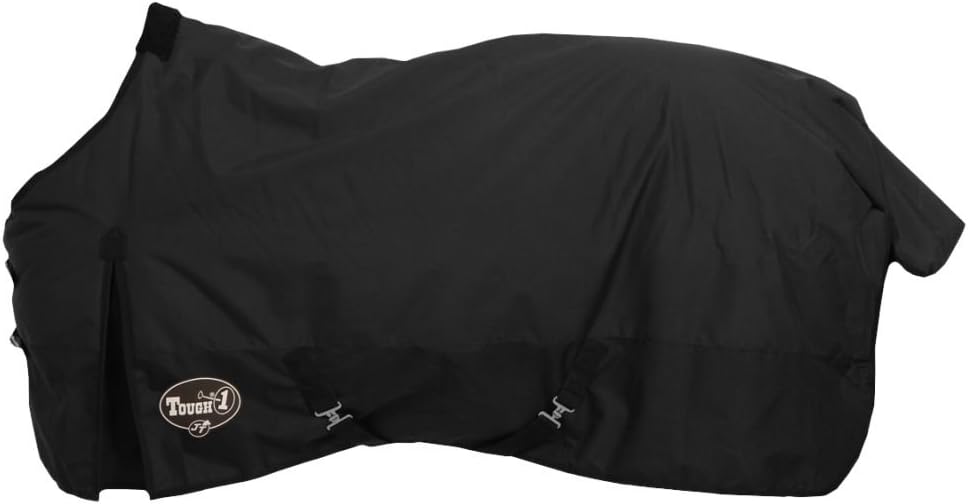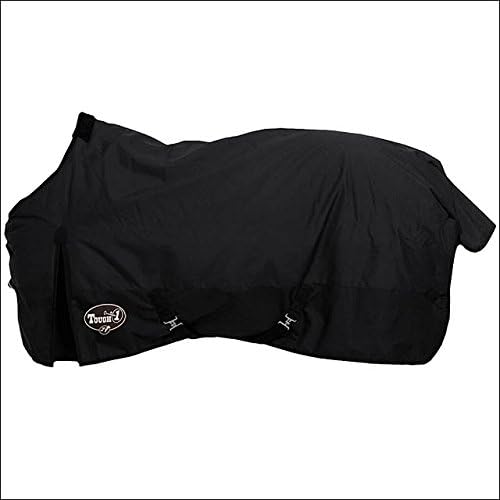
Tough 1 600 Denier Turnout Blanket
Category: Sports & Outdoors
Tough-1 600 Denier Turnout Blanket Protect your horse with the Tough-1 600 Denier Turnout Blanket. The material is breathable, which allows your horse to stay comfortable. This blanket has all the features you will want to provide your horse with. Features: 600 Denier Poly - Medium Material Strength-Not Recommended for horses that bite, chew or rub on blankets or for horses turned out with a companion or in a group. Material may tear or rip if caught on a nail, rough fencing or thorns from bushes. 250g Polyfill- provides medium warmth and protection from wind and rain. 210 Denier Poly Lining - Prevents rubbing and helps to keep the coat shiny while preventing hair, shavings, and straw from sticking to the inside of the blanket. Waterproof - coated outer shell with taped seams and seamless spine repels water to keep your horse dry. Breathable - Designed to allow moisture vapor to pass wick away from the horse and preventing sweating while retaining body heat and repelling outside coldness. Heavy Nylon Binding - Double sewn to secure material and provide additional durability. Reinforced Stress Points - Double Sewn with additional reinforcement to help prevent tears. Fleece Wither - Helps provide protection from rubbing. Double Buckle Front Closure - Double buckle front straps featuring rust resistant nickel hardware. Action Shoulder Gussets - Allow for freedom of movement and help to prevent shoulder rubbing. Low Cross Adjustable Surcingles with T-Lock Fasteners - Provide easy adjustability to ensure proper fit. Ensure to reference blanket fitting guide to ensure correct fit. Adjustable Elastic Leg Straps - Help to secure the blanket and prevent from shifting from side to side. Tail Cover -provides additional protection from moisture near tail bone. Specifications: Measuring Instructions - Stand your horse as square as possible, measure from the center of chest around side of the body to the point of the horse's rump just before the tail. If you horse ends up measuri
Features: Straw,Fleece